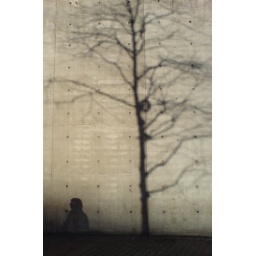
Shadows of trees against a concrete wall in Piccadilly Garden, Manchester, UK - March 2008.